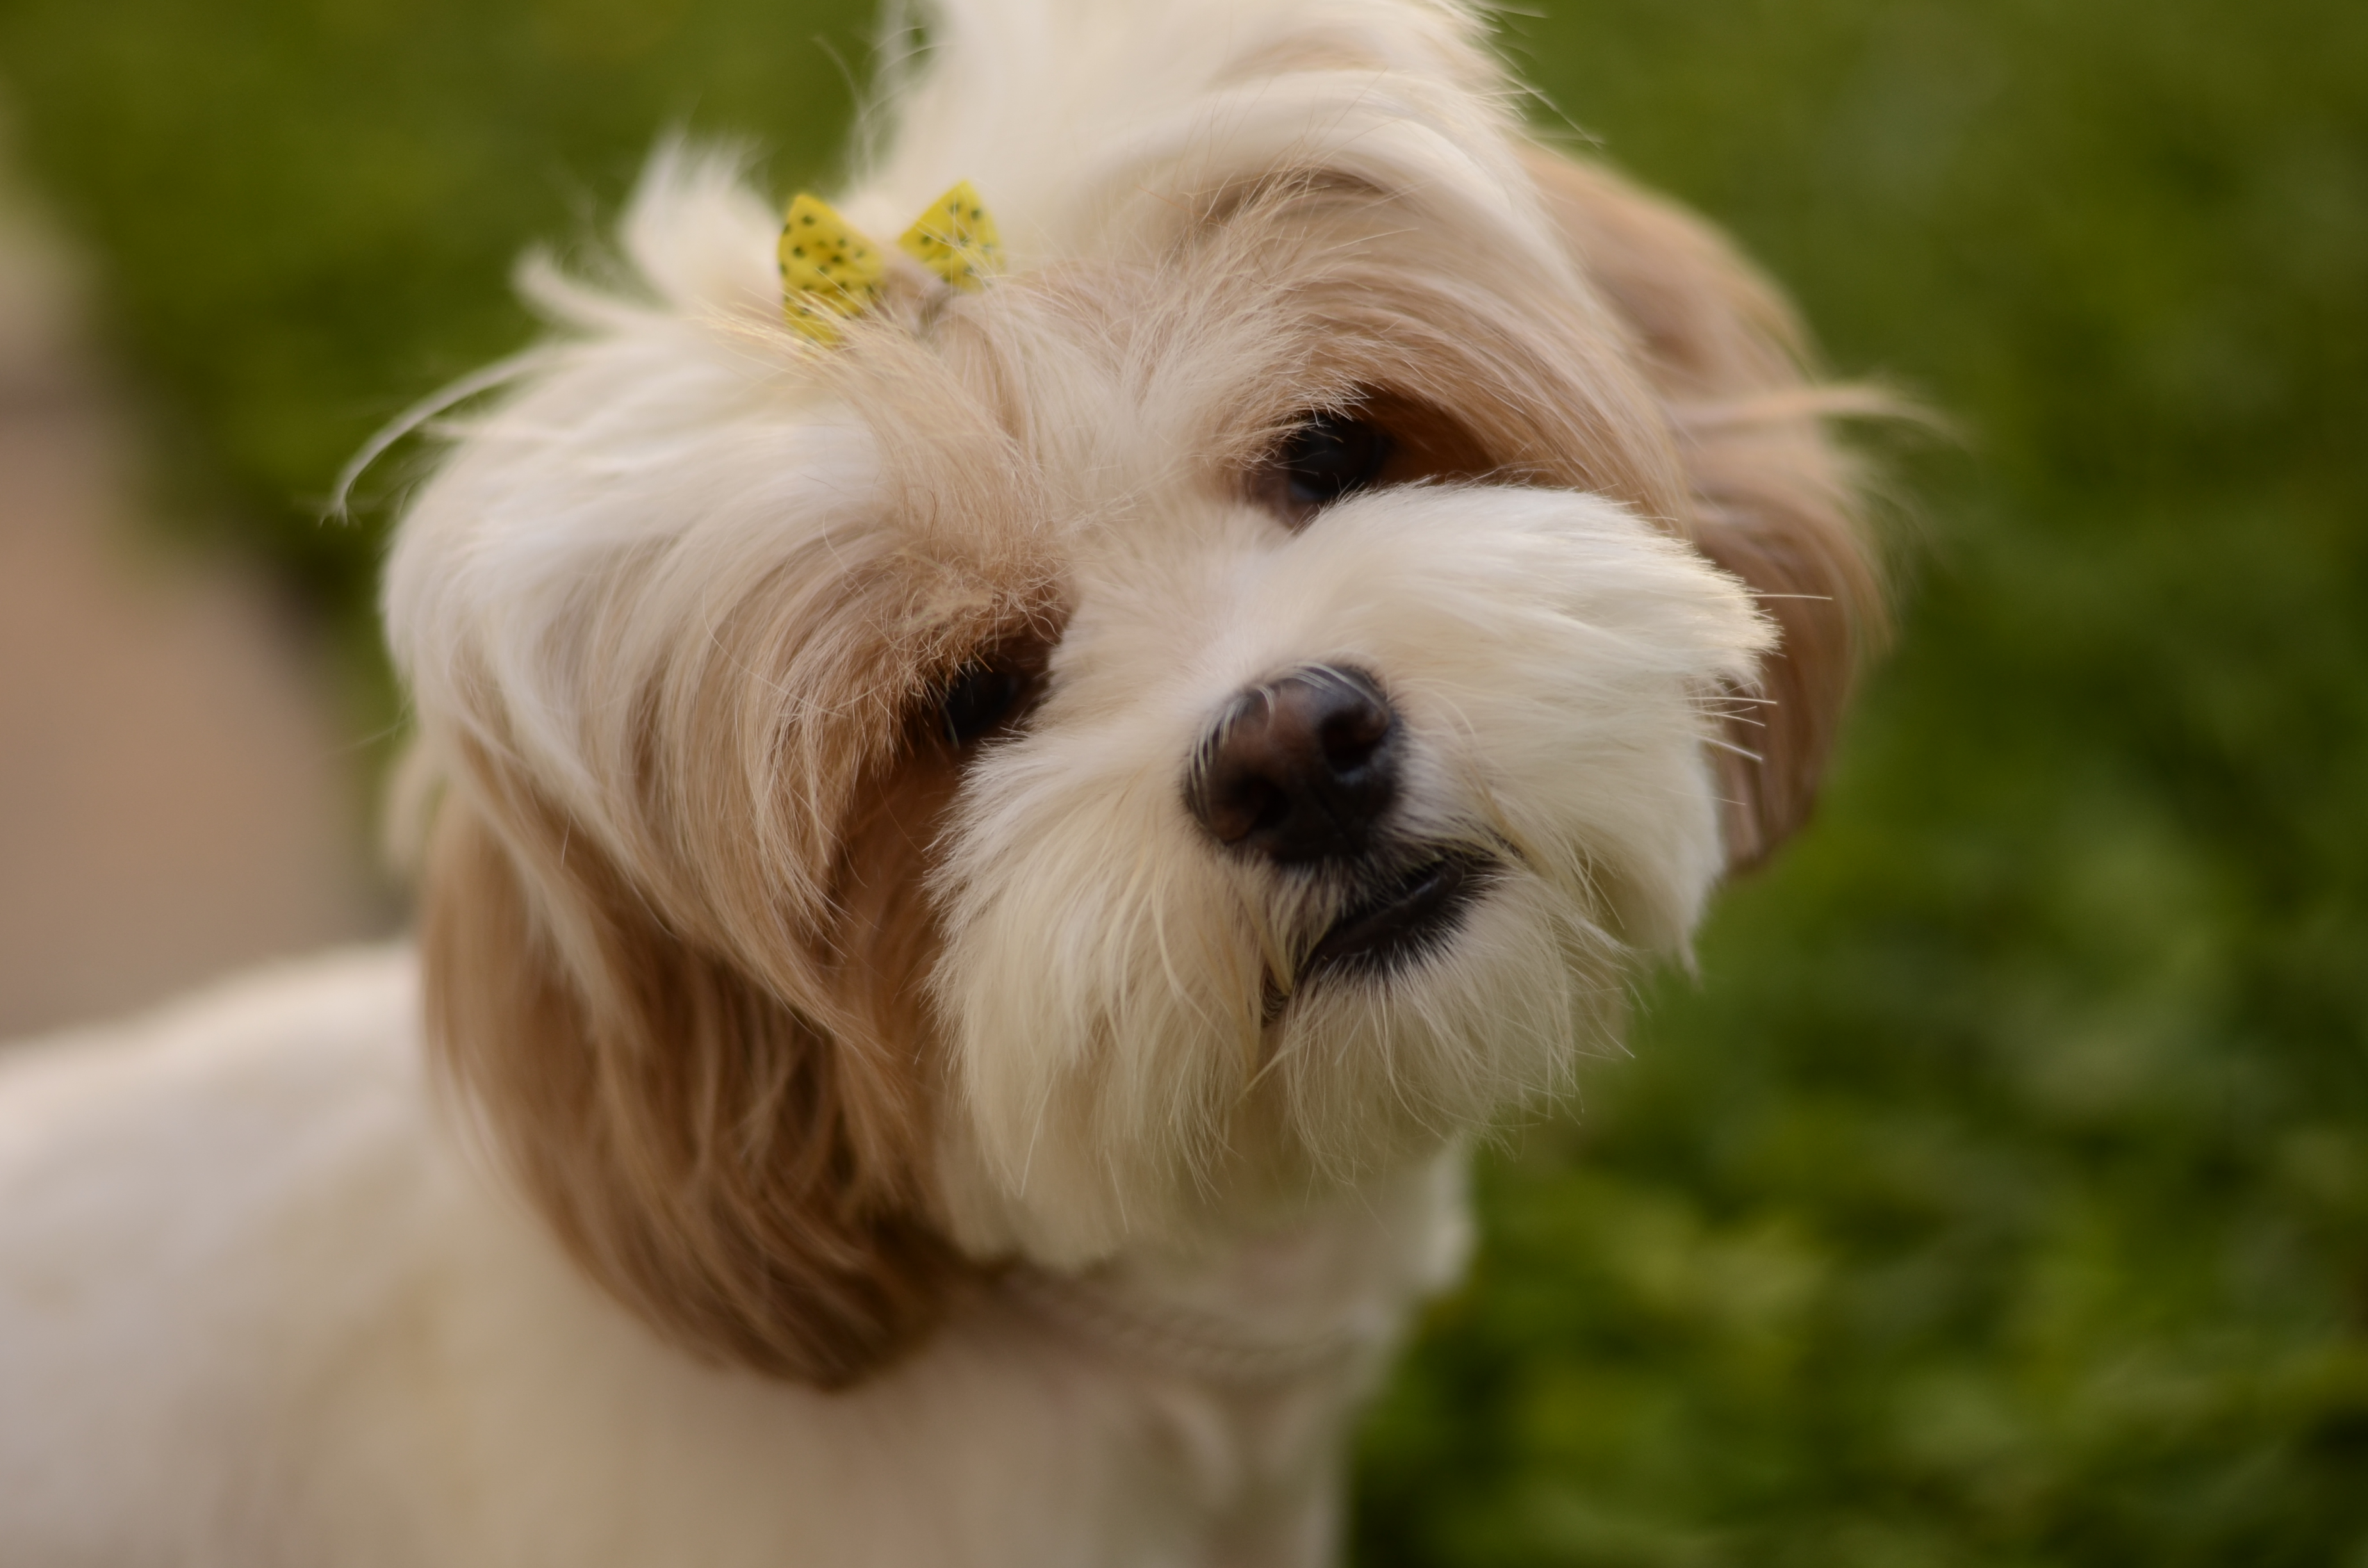
female dog, dog, dog breed, dog like mammal, snout, cavachon, havanese, lhasa apso, lowchen, puppy, shih tzu, biewer terrier, carnivoran, whiskers, maltese, dog breed group, companion dog, tibetan terrier, sporting lucas terrier, cavapoo, morkie, terrier, bolonka